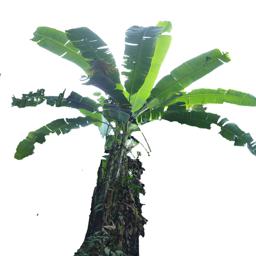
Label: BHIMKOL